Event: Nepal Earthquake
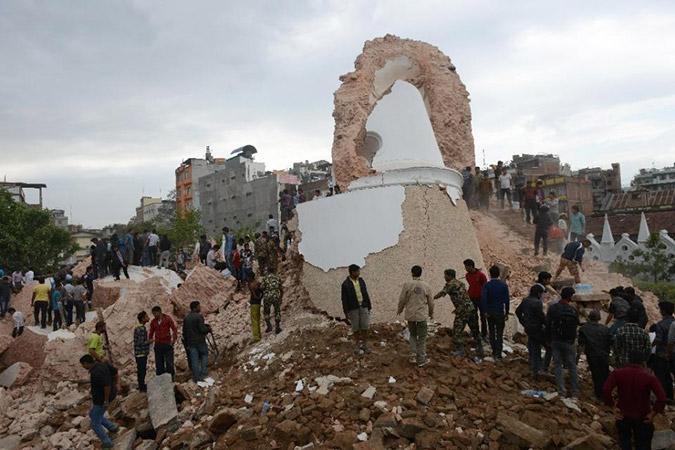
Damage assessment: damage